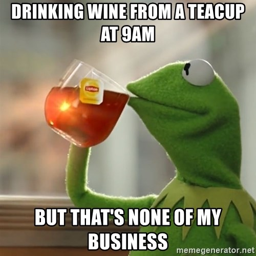
beverage type - drinking wine from a teacup but that 's none of my business